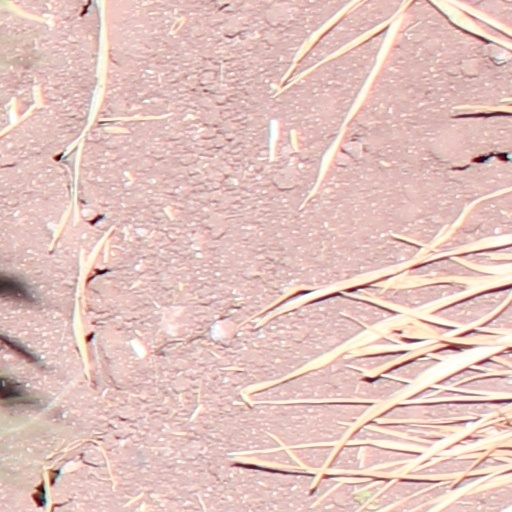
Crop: wheat